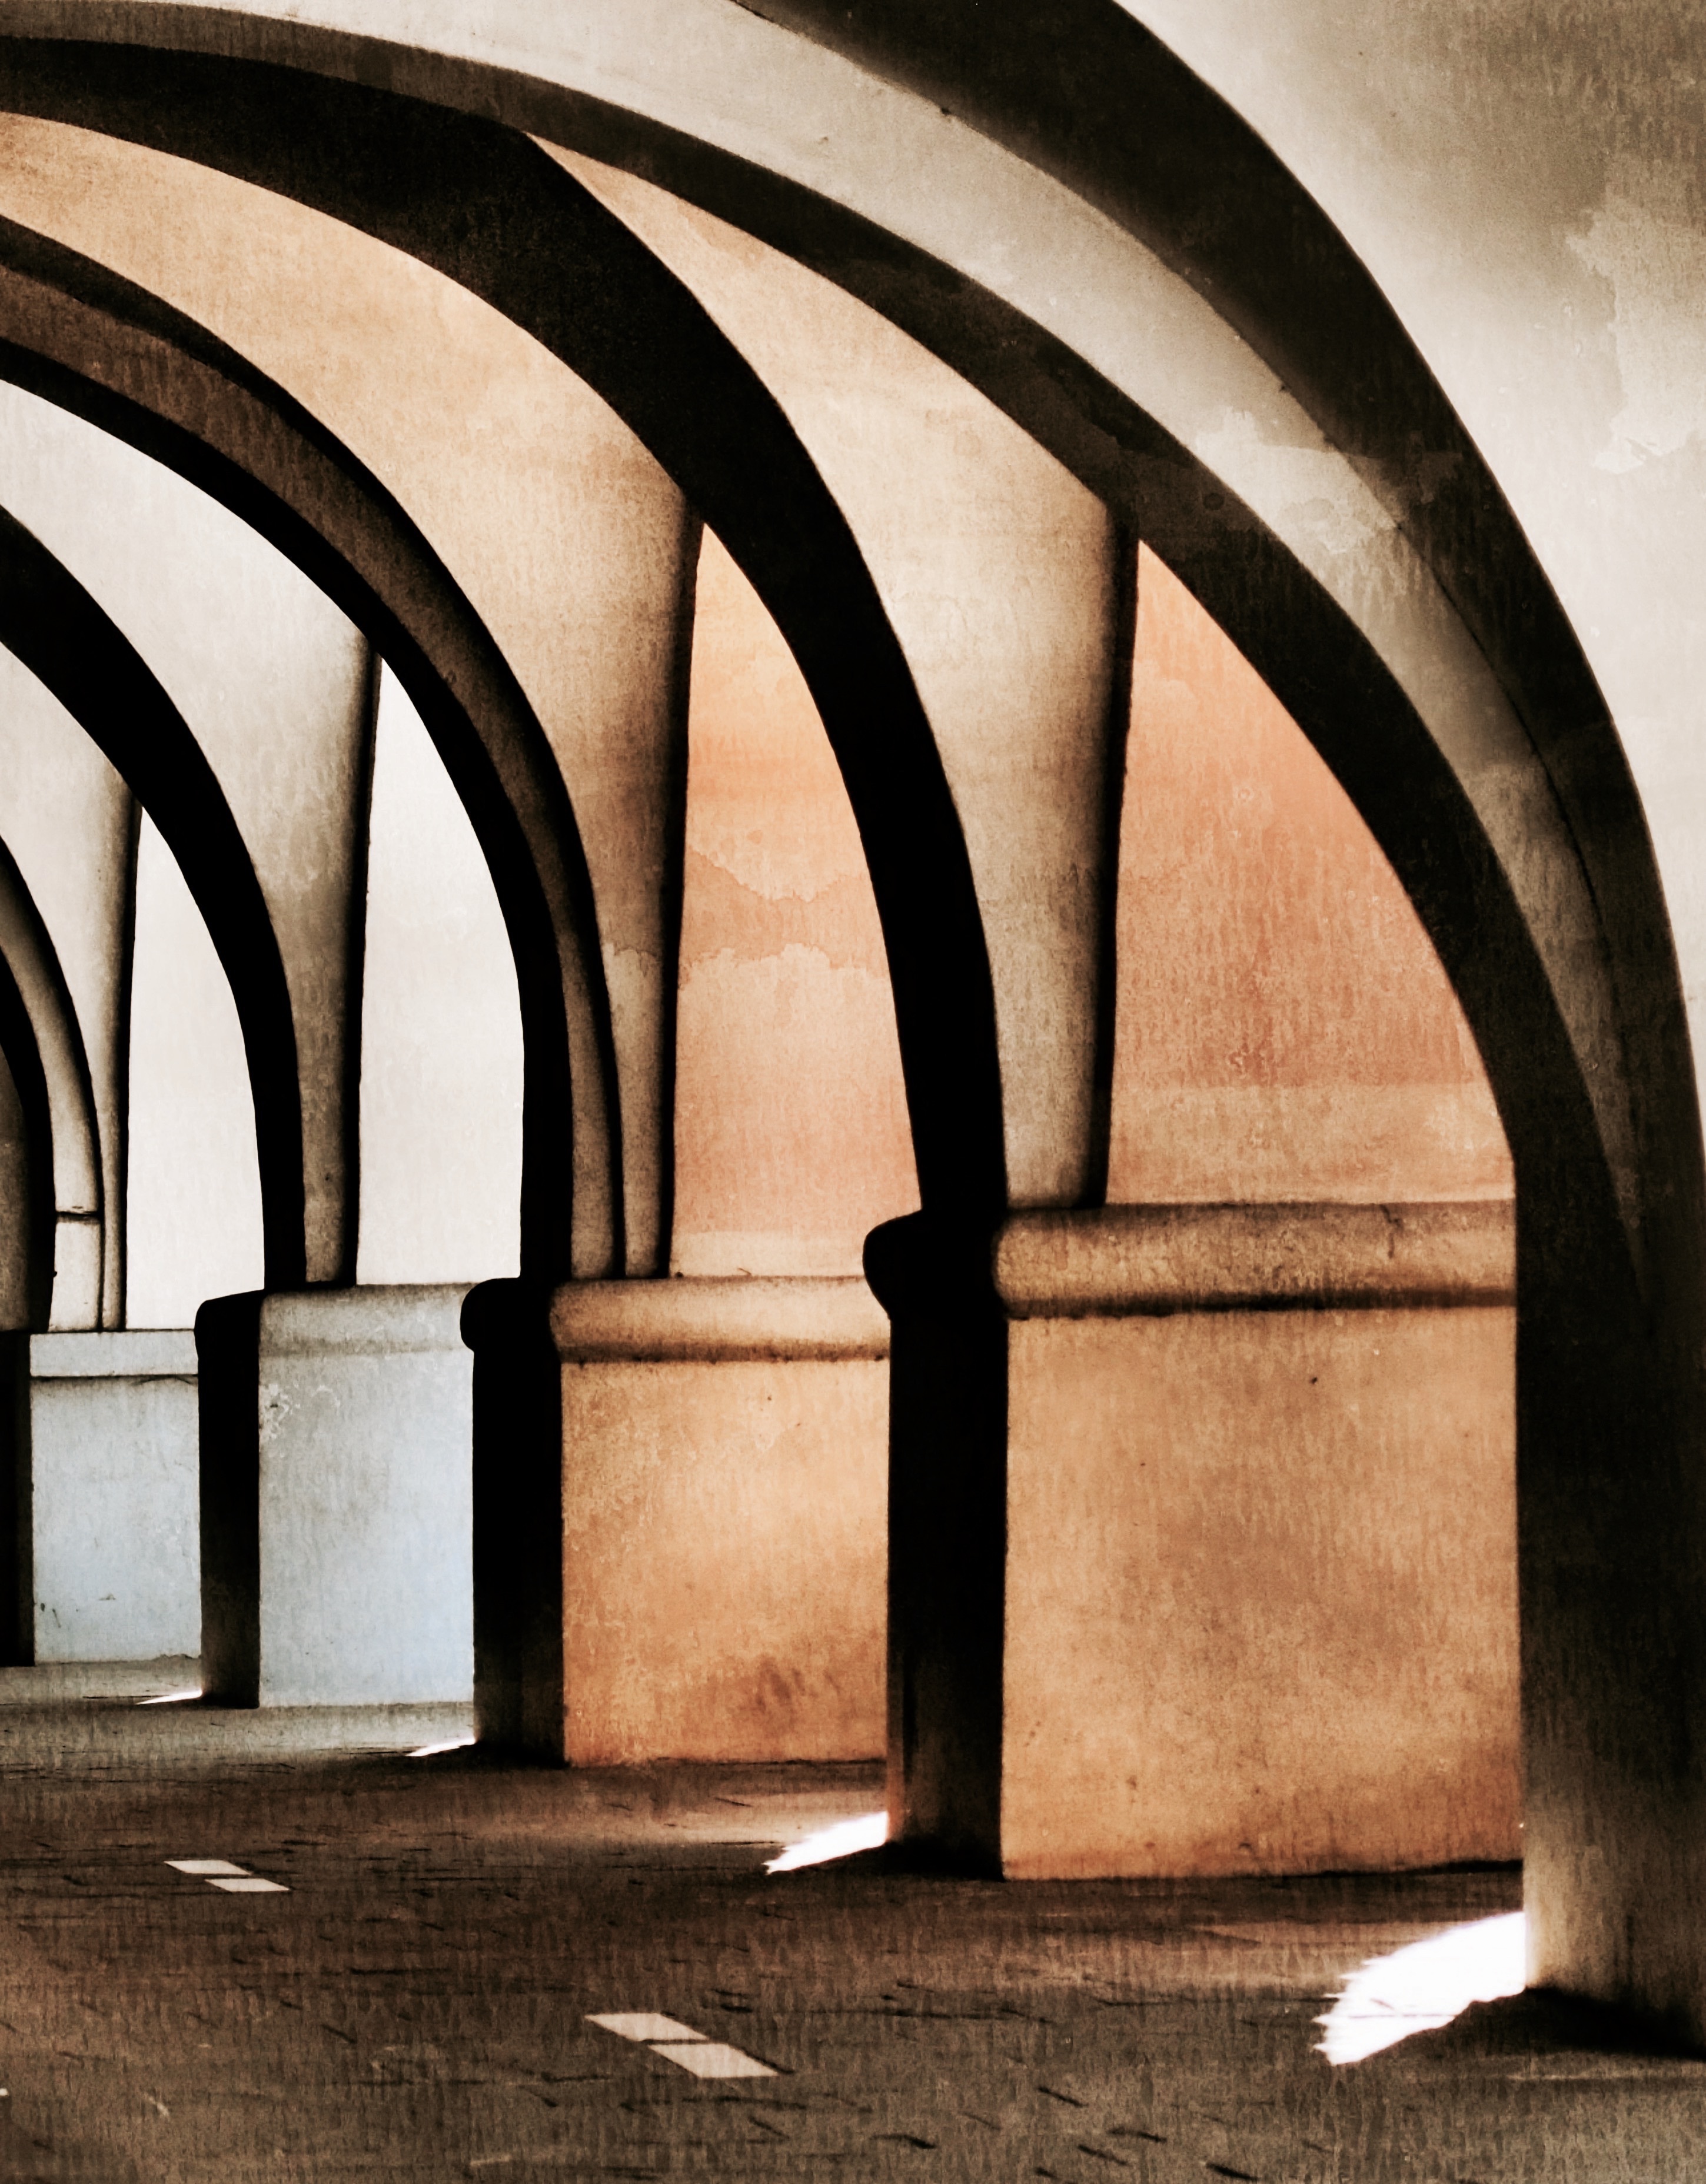
architecture, wood, street, house, city, arch, old town, art, symmetry, history, arcade, shape